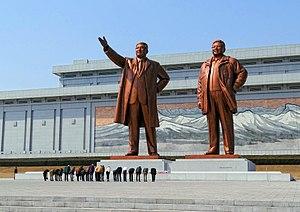
Visiteurs s'inclinant devant les statues de Kim Il-sung et Kim Jong-il, sur la place de Mansudae Hill, à Pyongyang.
Kim Il-sung, ou Kim Il-song, né le 15 avril 1912 et mort le 8 juillet 1994, est un homme d'État nord-coréen. Fondateur et premier dirigeant de la Corée du Nord en 1948, il dirigea le pays jusqu'à sa mort. En 1998, l'Assemblée populaire suprême le proclame « Président éternel de la République ».
Le culte de la personnalité en Corée du Nord existe depuis des décennies autour de la famille régnante appelée « dynastie Kim » et est omniprésent dans la culture nord-coréenne. Bien qu'il ne soit pas reconnu officiellement par le gouvernement de la Corée du Nord, de nombreux transfuges nord-coréens et visiteurs occidentaux affirment que de pénibles sanctions sont appliqués à ceux qui critiquent ou ne montrent pas un respect « propre » envers le régime. Ce culte de la personnalité apparaît peu après la prise de pouvoir de Kim Il-sung en 1948 et est grandement étendu après sa mort en 1994.
Pyongyang est la capitale et la plus grande ville de la République populaire démocratique de Corée, fréquemment appelée Corée du Nord. La population officielle du centre-ville est estimée à 2,5 millions d'habitants en 2013, tandis que l'agglomération en rassemble environ 3,3 millions. Sa superficie est de 3 194 km², soit près de trois fois celle de Los Angeles. Elle constitue le cœur politique, économique et culturel du pays.
Kim Jong-il, né le 16 février 1941 ou 1942 et mort le 17 décembre 2011, est un homme d'État nord-coréen, dirigeant de la Corée du Nord de 1994 à sa mort en 2011.
Le Grand monument Mansudae est un complexe de monuments situé sur une place de Pyongyang en Corée du Nord.